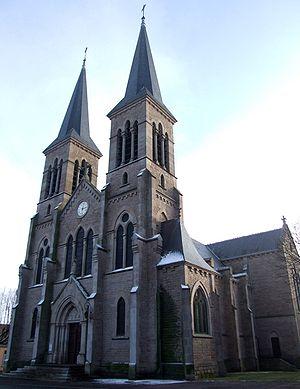
Église Saint-Henri, Le Creusot, Saône-et-Loire, Bourgogne, FRANCE
Le Creusot est une commune française située dans le département de Saône-et-Loire en région Bourgogne-Franche-Comté.
L'église Saint-Henri est une église catholique de style néogothique située au Creusot, en Saône-et-Loire. Elle possède un carillon classé aux monuments historiques.